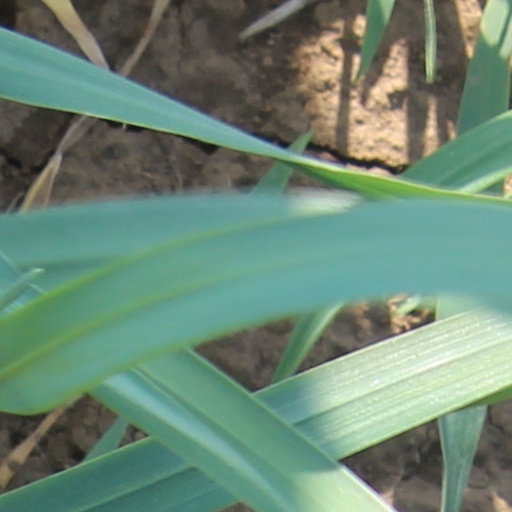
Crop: wheat